QT interval

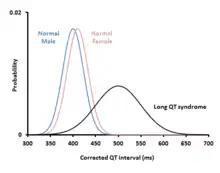
Distribution of QT intervals amongst healthy males and females, and amongst those with congenital long QT syndrome

An abnormally prolonged QT interval could be due to long QT syndrome, whereas an abnormally shortened QT interval could be due to short QT syndrome.